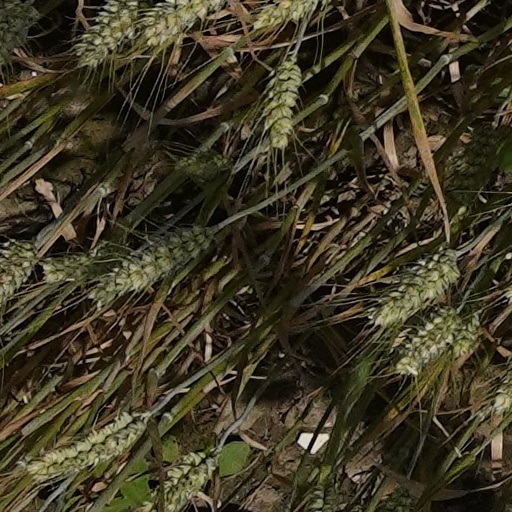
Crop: wheat